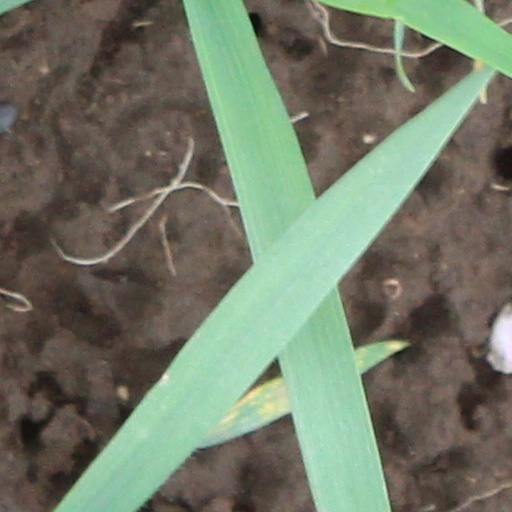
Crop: wheat